Battle of the Little Bighorn

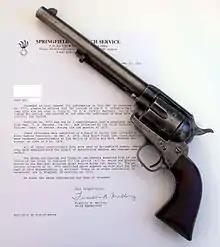
Colt Single Action Army, serial No 5773 7th Cavalry issued

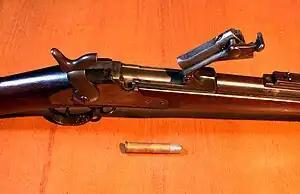
Springfield trapdoor rifle with breech open. Custer's troopers were equipped with these breech-loading, single-shot rifles.

The Lakota had formed a "Strongheart Society" of caretakers and providers for the camp, consisting of men who had demonstrated compassion, generosity and bravery. As the purpose of the tribes' gathering was to take counsel, they did not constitute an army or warrior class.